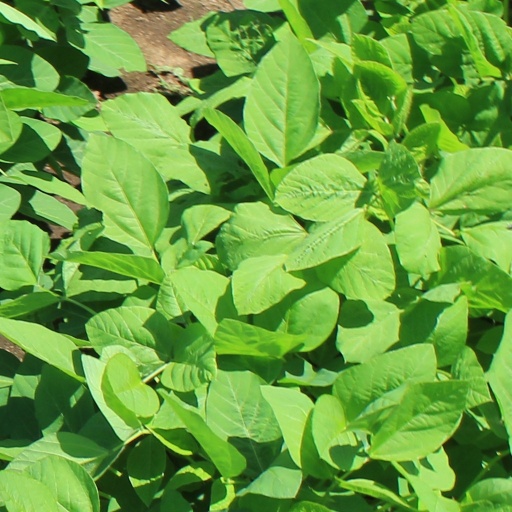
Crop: soybean